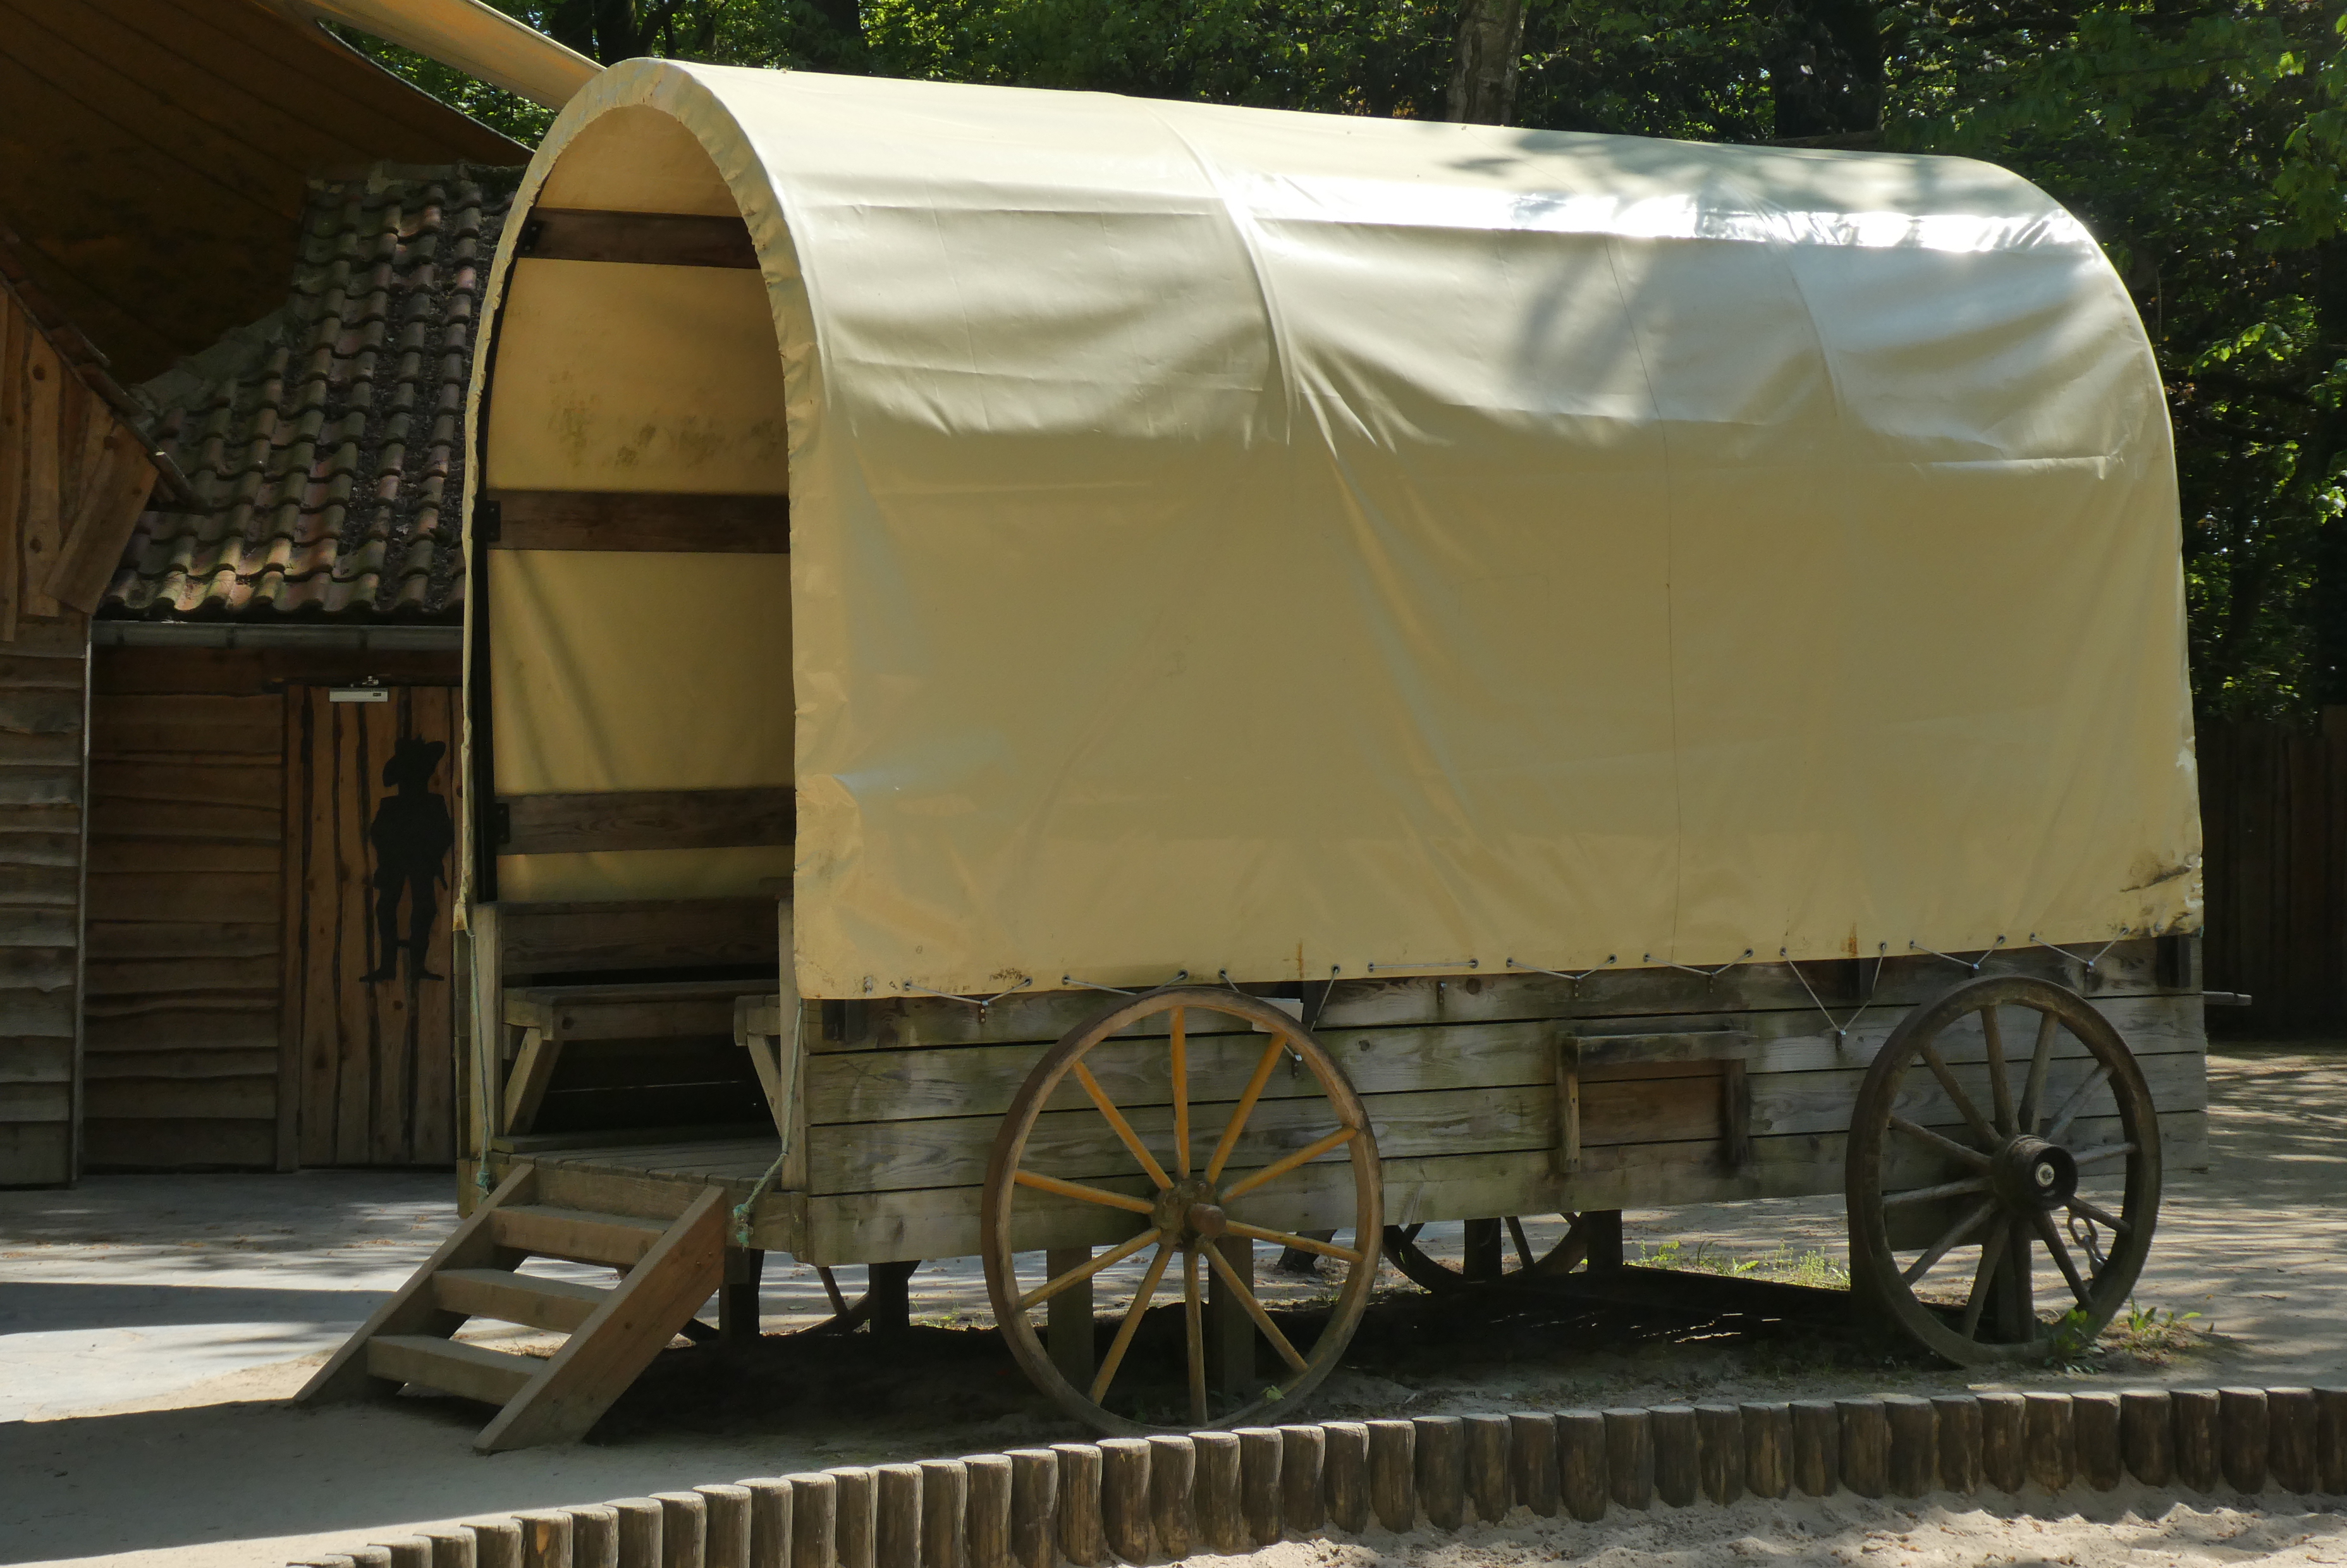
covered wagon, transportation, america, antique, motor vehicle, wagon, vehicle, mode of transport, transport, product, automotive exterior, cart, trailer, travel trailer, caravan